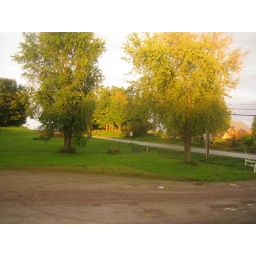
This was taken in Vermont. I just thought the sun shining on the trees with the stormy sky in the background was gorgeous.